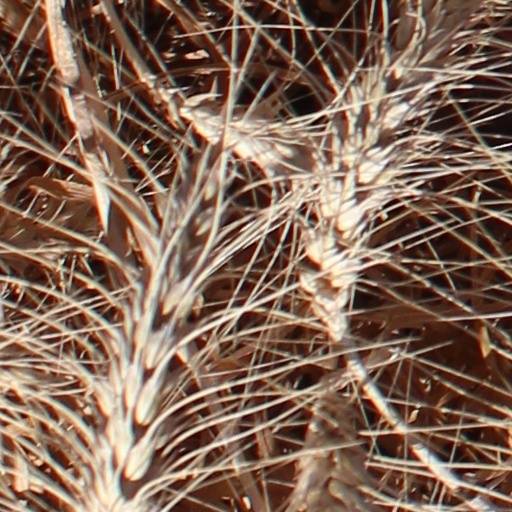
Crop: wheat